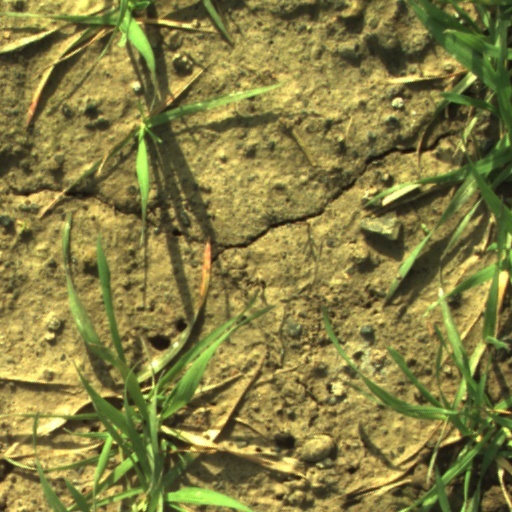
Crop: wheat